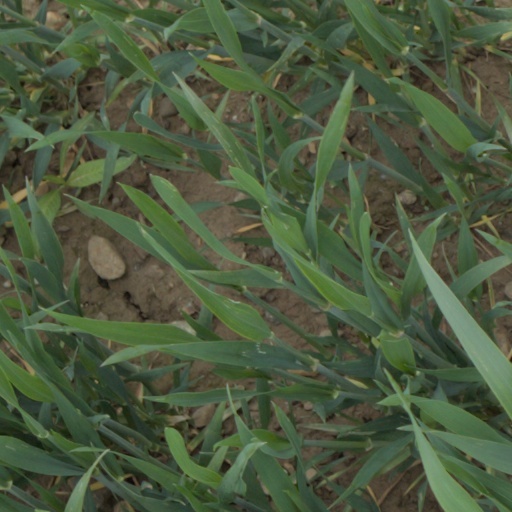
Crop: wheat